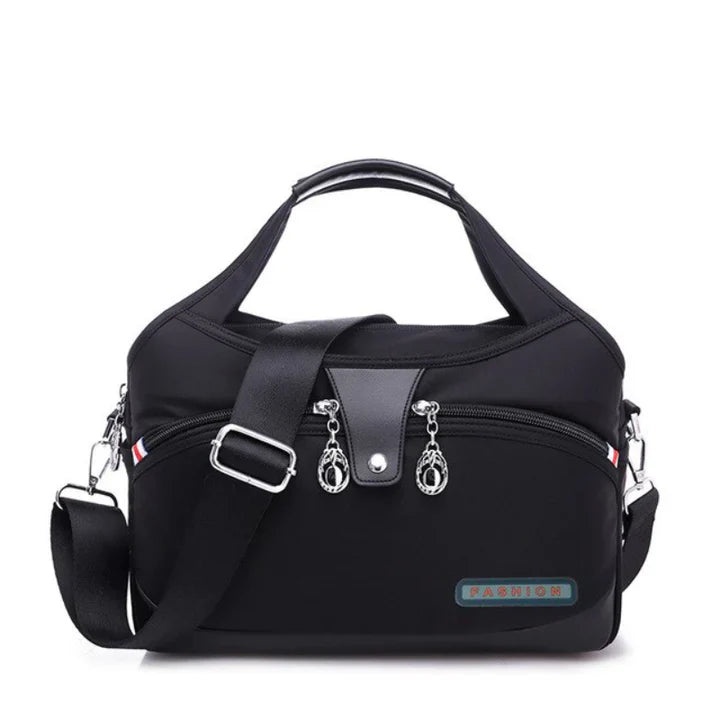
Elira - Stilig veske med god oppbevaringsplass
Elegant organisering for hverdagslige eventyr Elira-vesken kombinerer stil og praktisk funksjonalitet på en uanstrengt måte, noe som gjør den til det perfekte tilbehøret for både byturer og helgeturer. Denne stilige vesken er designet med god oppbevaringsplass og har flere rom for å holde orden på det viktigste. Med sikre glidelåser og trykknapper kan du være sikker på at eiendelene dine er trygge mens du nyter dagen. Allsidig eleganse for alle anledninger Elira-vesken er utstyrt med en justerbar, sklisikker skulderrem som sikrer at den sitter komfortabelt for alle brukere. Den multifunksjonelle designen gjør den egnet til en rekke bruksområder, enten det er som fritidsveske, skulderveske eller reisefølge. Elira er ikke bare et praktisk valg, men også en ideell gave til mødre, koner eller kjærester, som kombinerer eleganse og funksjonalitet. Egenskaper Multifunksjonelle rom for enkel organisering Justerbar skulderrem for en skreddersydd passform Allsidig for uformelle utflukter, reiser eller skole Stilig design som utfyller ethvert antrekk Perfekt gave til spesielle anledninger
Brand: Hansen Oslo
Category: Luggage & Bags